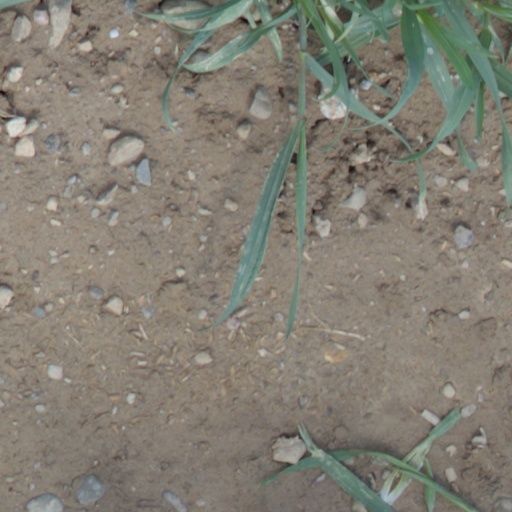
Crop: wheat